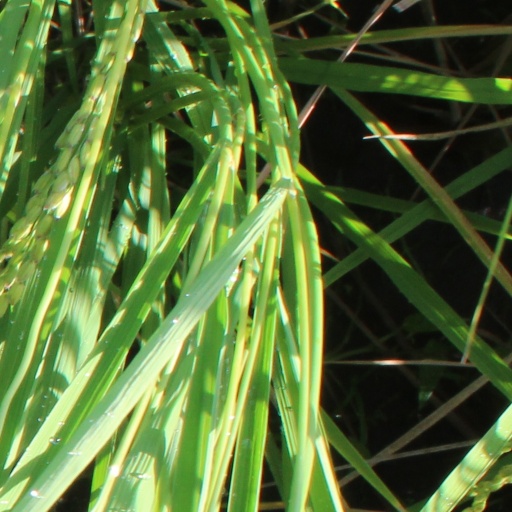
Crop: rice